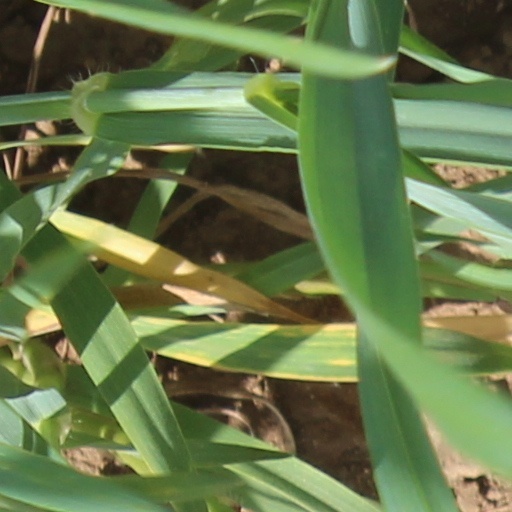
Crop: wheat